Etropole

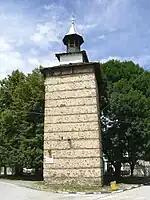
The Clock tower

The clockwork tower of Etropole built in 1710 is one of the oldest in Bulgaria. It originally served as a defensive structure until in 1821 a master builder by the name of Dido reconstructed it as a clock tower. With its height at about it stands above most of the buildings in the small town. The clockwork tower is one of the 100 Tourist Sites of Bulgaria along with the Monastery of the Holy Trinity and the History museum of Etropole.